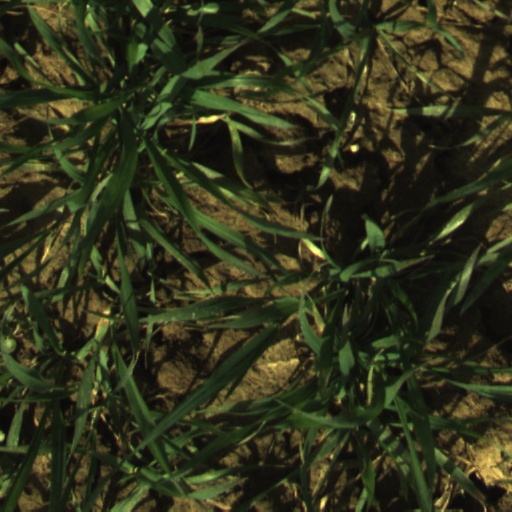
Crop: wheat